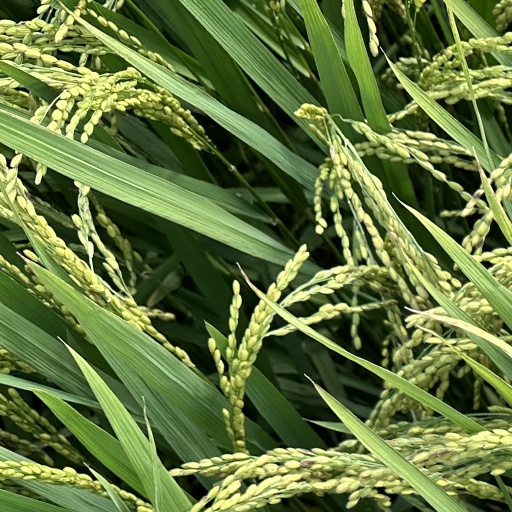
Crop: rice